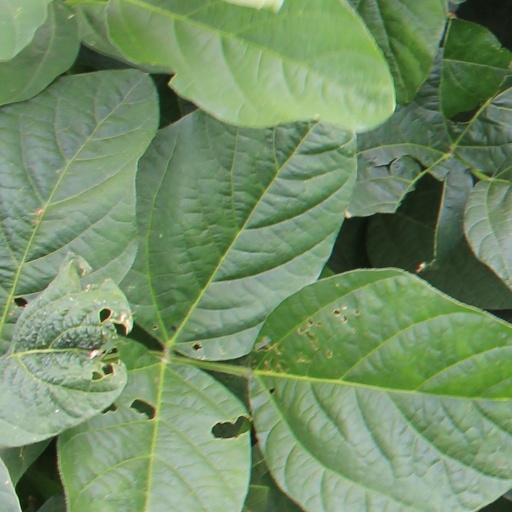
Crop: soybean